Vinh Thanh High School

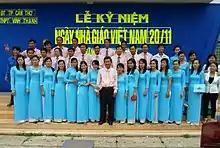
Teaching staff

The school was located in a large campus (over 3 hectares) in 2010. The city government funded the school to make it a "high-quality school". This brings about more learning space as well as more modern and fully equipped classrooms and laboratories. The campus of the school is recognized as the biggest in Vinh Thanh. It is surrounded by a playground on one side and a garden on the other side. The school has three rows of large buildings.